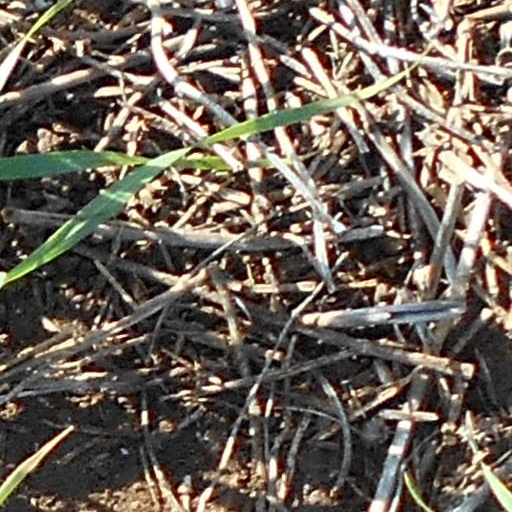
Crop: wheat